Quin Houff

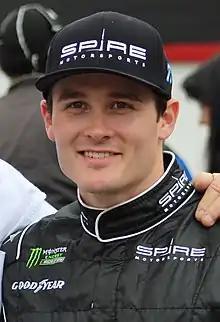
Houff at Bristol Motor Speedway in 2019

Quin Walton Houff (born September 15, 1997) is an American former professional stock car racing driver. He has previously competed in the NASCAR Cup Series, the NASCAR Xfinity Series, and the ARCA Racing Series.